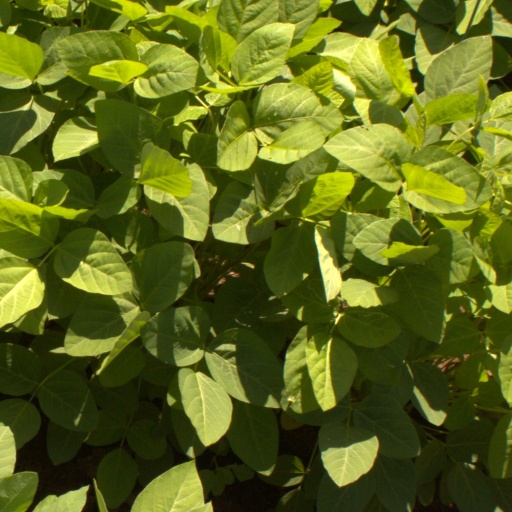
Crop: soybean